30 Days (2006 film)

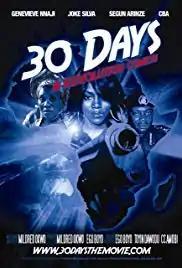

30 Days is a 2006 Nigerian action thriller film written and directed by Mildred Okwo. The film received 8 nominations at the 2008 Africa Movie Academy Awards, with Joke Silva taking the award for Best Supporting Actress.